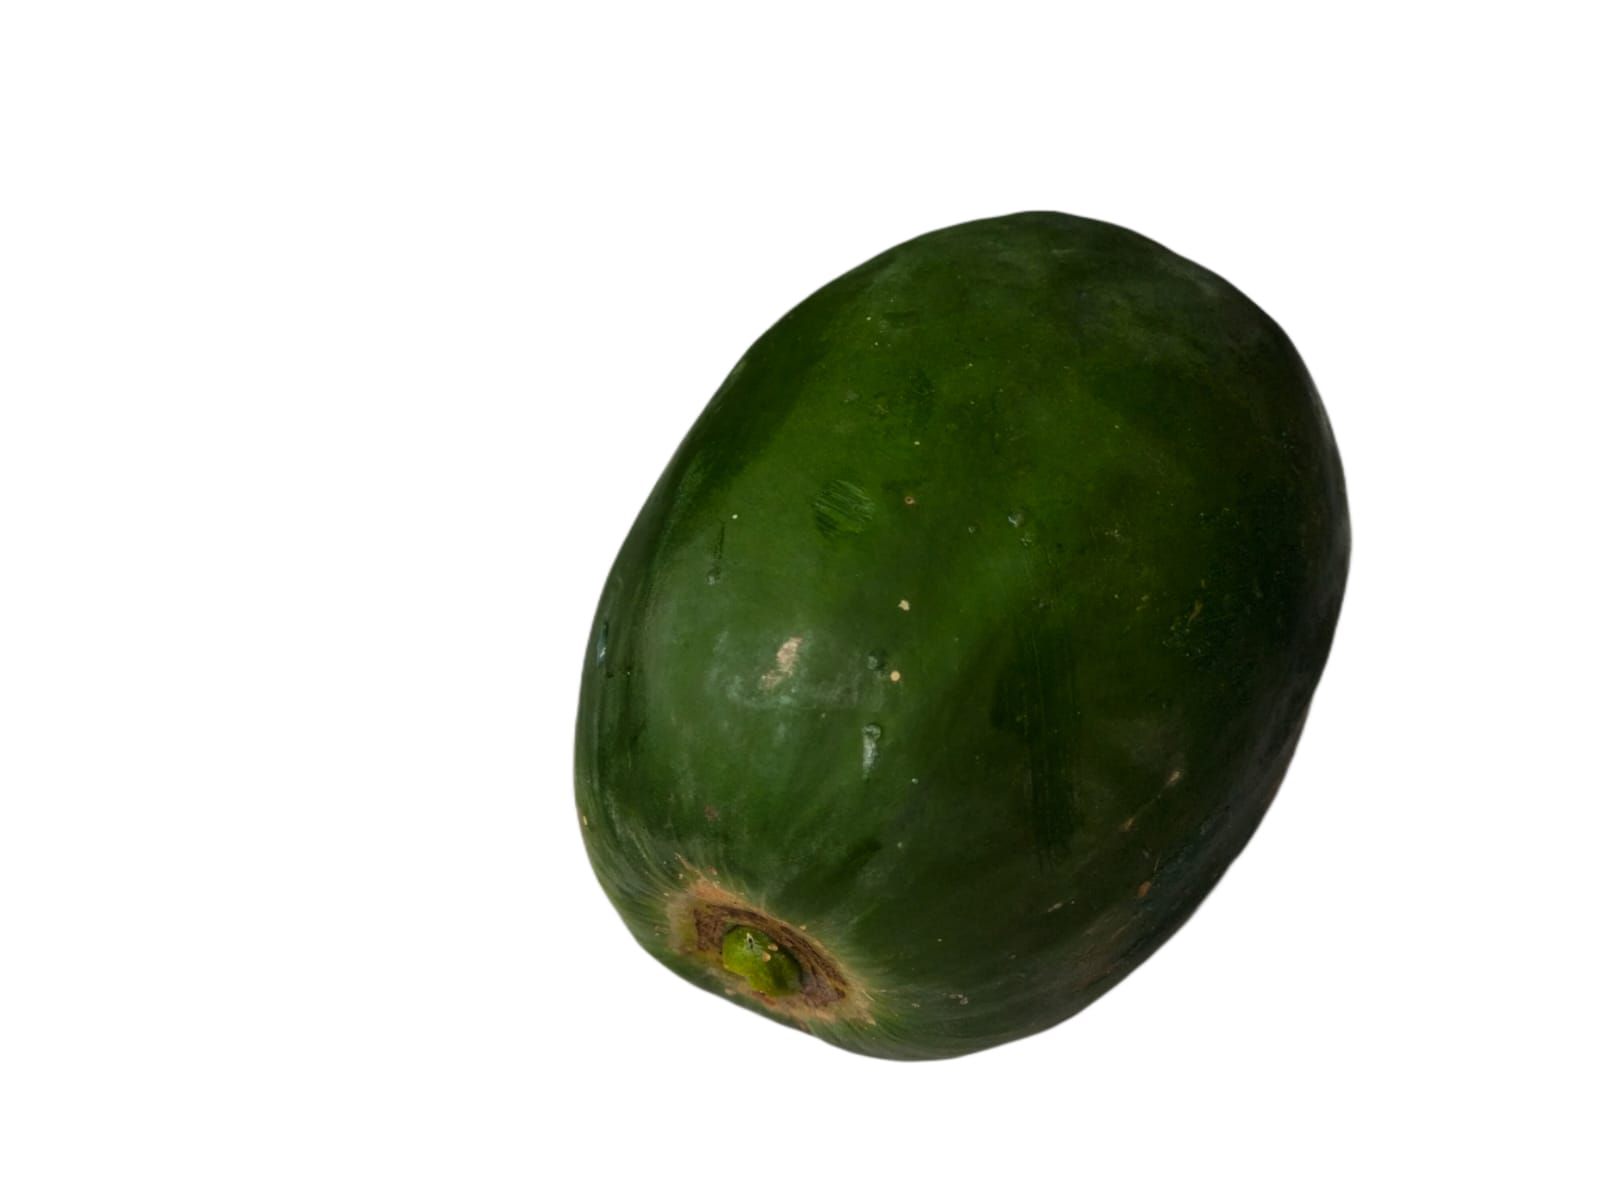
Label: Carica Papaya